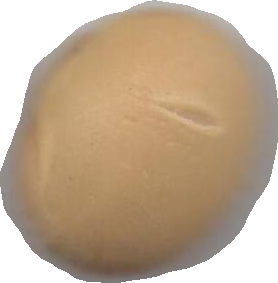
Variety: Dega